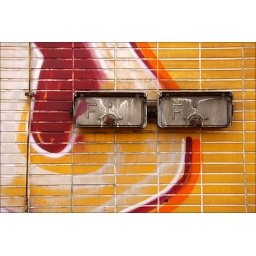
Graffiti and electricity boxes at an old train control tower in Frankfurt am Main / Germany.